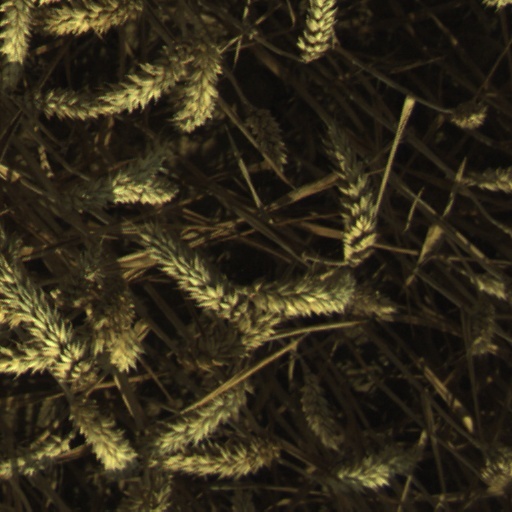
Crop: wheat